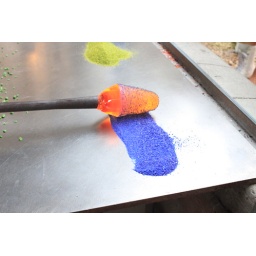
Clear molten glass turns heats up to an orange hue as Christopher Jeffries rolls it over color.